Alexandre Aja

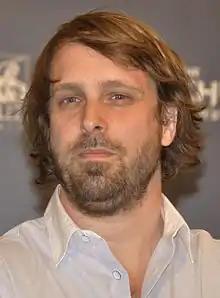
Aja in 2015

Alexandre Jouan-Arcady, known professionally as Alexandre Aja (born 7 August 1978), is a French filmmaker best known for his work in the horror genre. He rose to international stardom for his 2003 horror film "Haute Tension" (known as "High Tension" in the US and "Switchblade Romance" in the UK). He has also directed the films "The Hills Have Eyes" (2006), "Mirrors" (2008), "Piranha 3D" (2010), "Horns" (2013) and "Crawl" (2019).